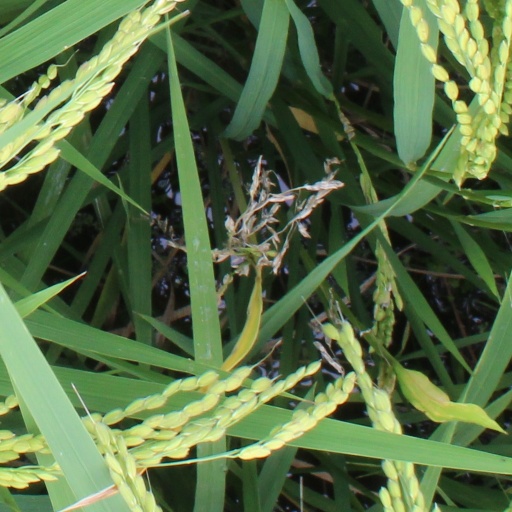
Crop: rice